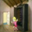
Label: wardrobe